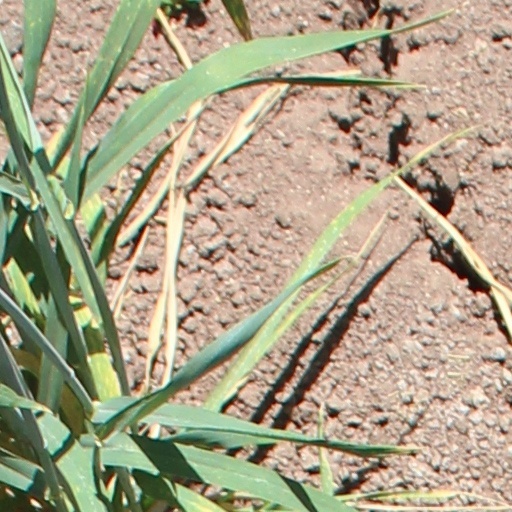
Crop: wheat